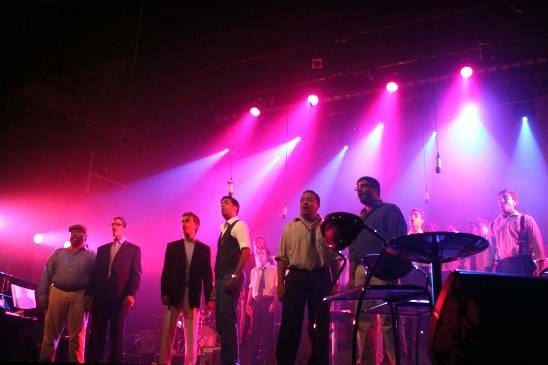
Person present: Yes